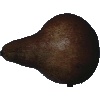
Label: Pear Kaiser 1